Titania (moon)

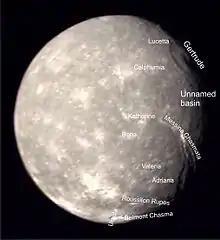
Titania with some surface features labeled. The south pole is situated close to the unlabeled bright crater below and left of the crater Jessica.

Among Uranus's moons, Titania is intermediate in brightness between the dark Oberon and Umbriel and the bright Ariel and Miranda. Its surface shows a strong opposition surge: its reflectivity decreases from 35% at a phase angle of 0° (geometrical albedo) to 25% at an angle of about 1°. Titania has a relatively low Bond albedo of about 17%. Its surface is generally slightly red in color, but less red than that of Oberon. However, fresh impact deposits are bluer, while the smooth plains situated on the leading hemisphere near Ursula crater and along some grabens are somewhat redder. There may be an asymmetry between the leading and trailing hemispheres; the former appears to be redder than the latter by 8%. However, this difference is related to the smooth plains and may be accidental. The reddening of the surfaces probably results from space weathering caused by bombardment by charged particles and micrometeorites over the age of the Solar System. However, the color asymmetry of Titania is more likely related to accretion of a reddish material coming from outer parts of the Uranian system, possibly, from irregular satellites, which would be deposited predominately on the leading hemisphere.